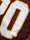
Number: 0